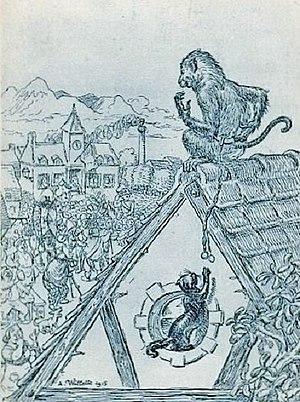
Adolphe Léon Willette
Plougasnou est une commune française, située dans le département du Finistère en région Bretagne, à environ 75 km à l'est de Brest. Plougasnou a une population de 2 887 habitants. Ses habitants sont appelés les Plouganistes.